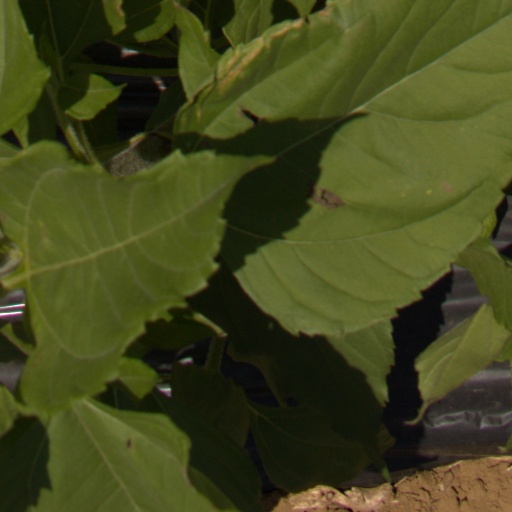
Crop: Jerusalem artichoke